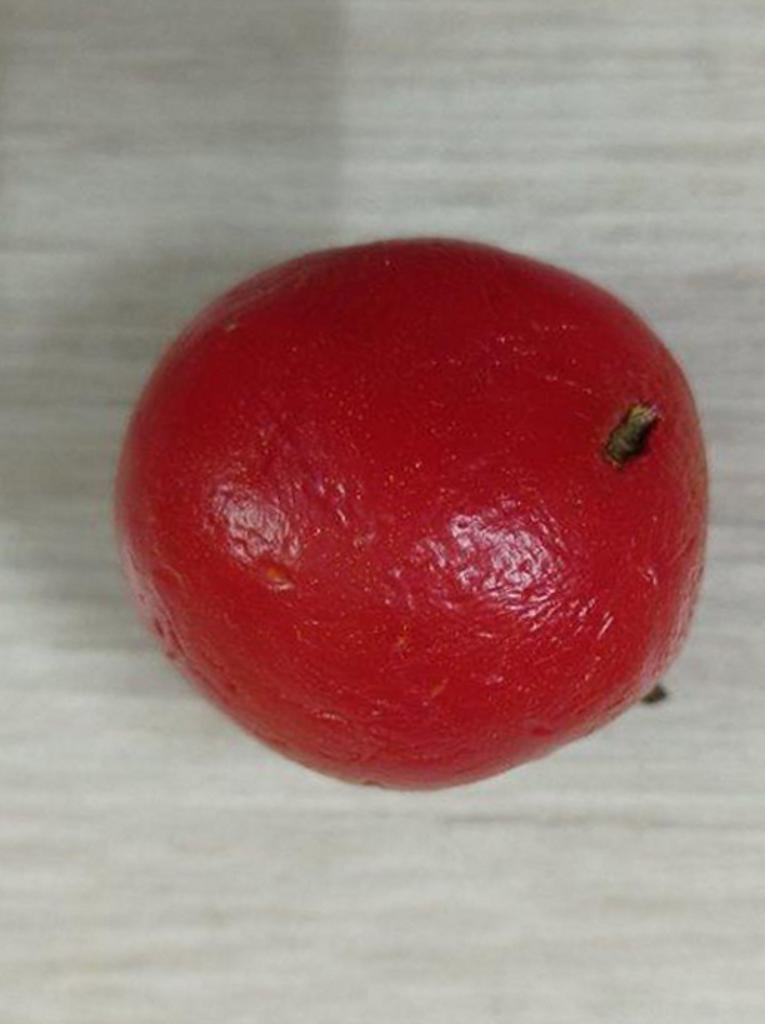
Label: Rotten